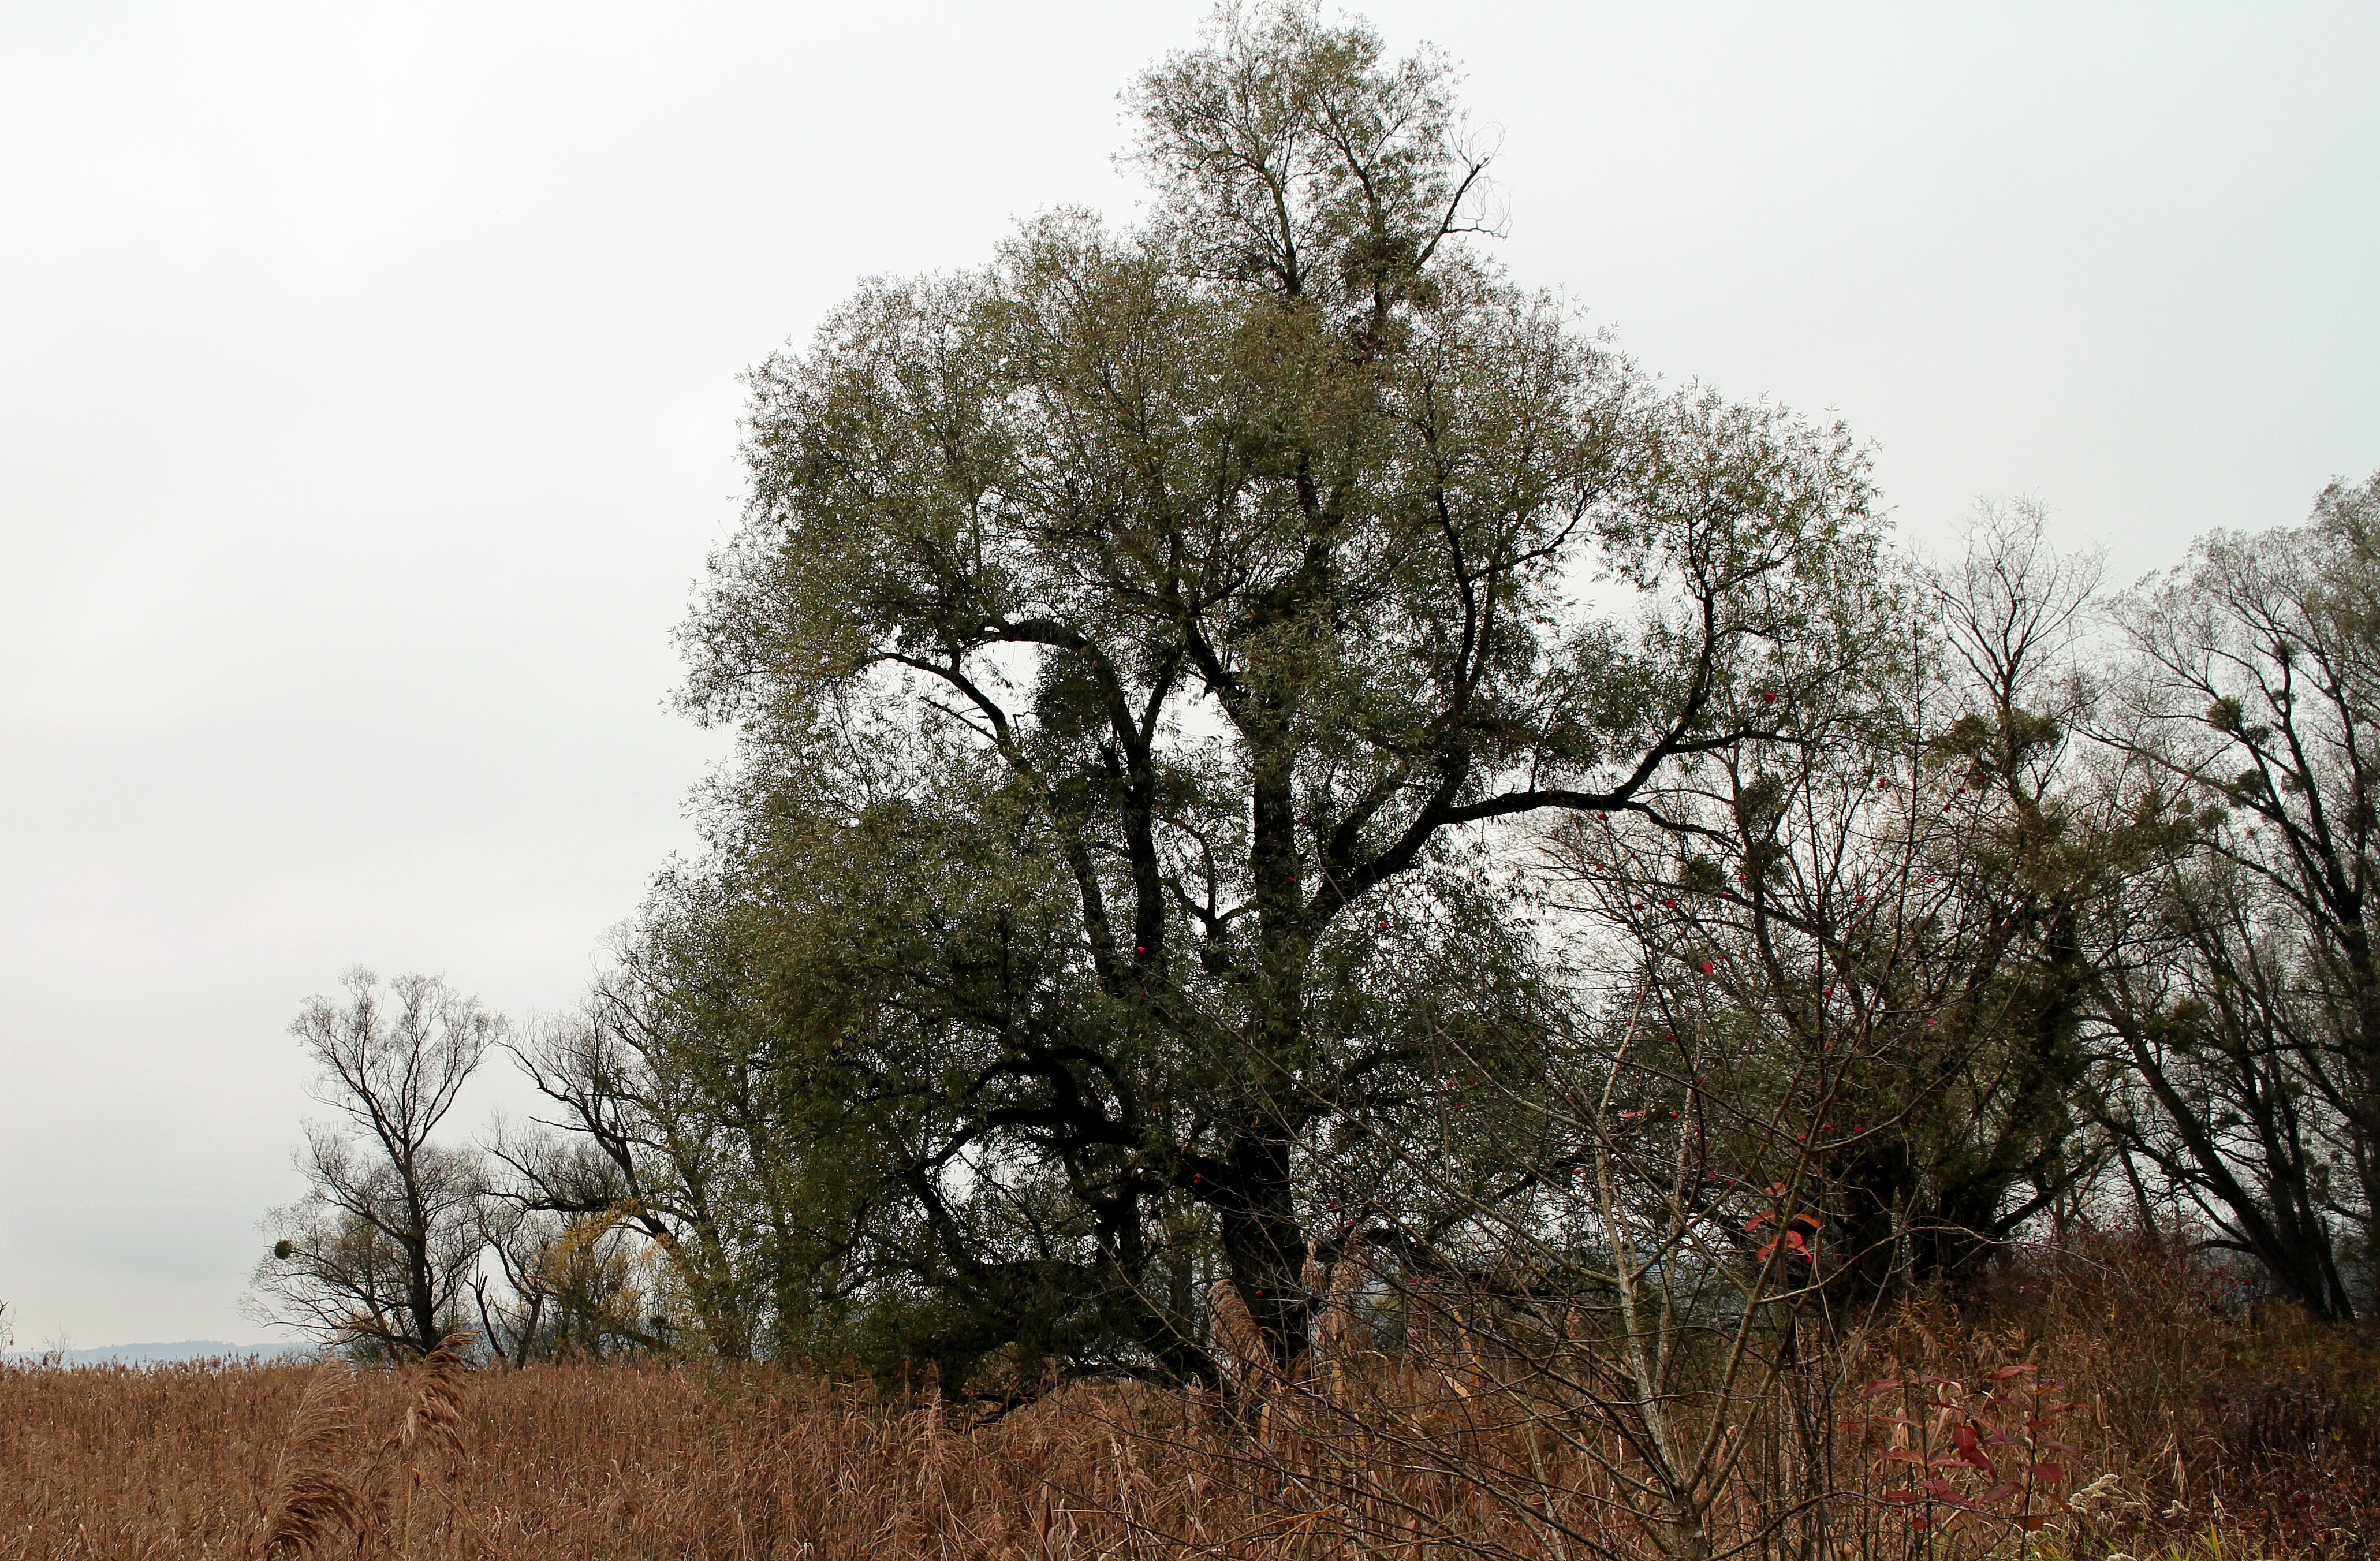
tree, nature, branch, plant, flower, atmosphere, autumn, flora, savanna, trees, woodland, mood, ecosystem, mistletoe, rural area, atmospheric phenomenon, woody plant